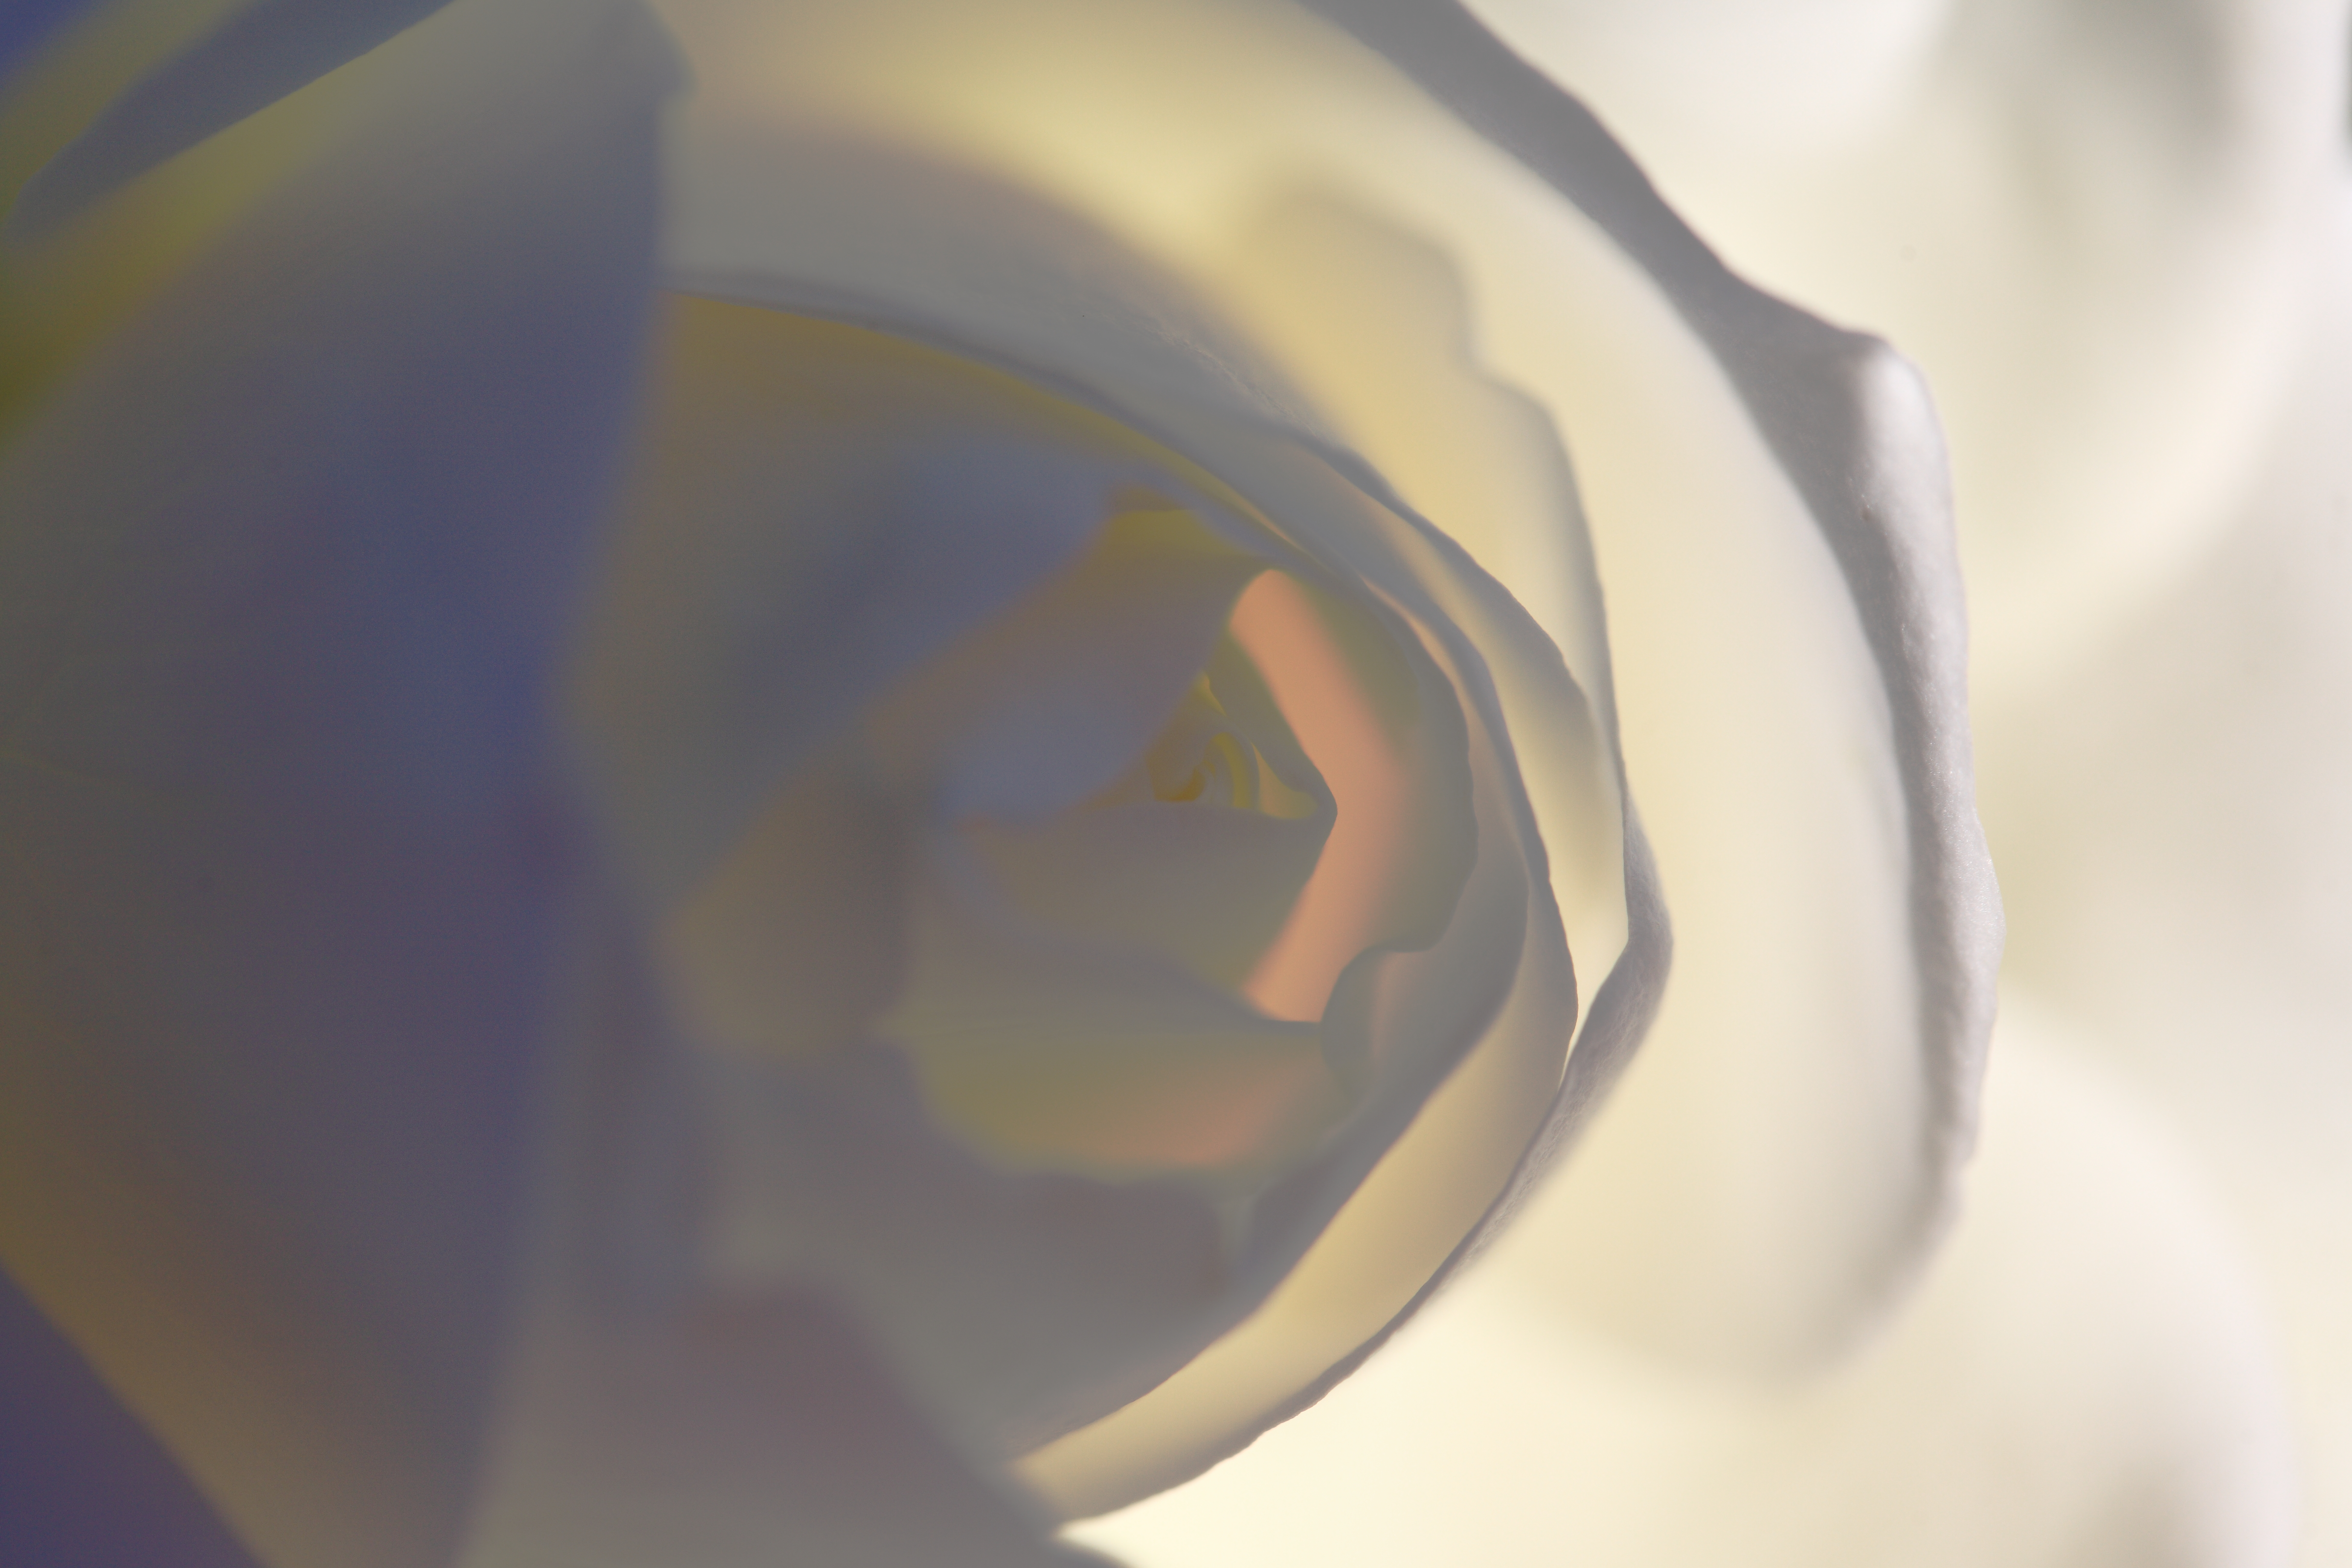
light, white, photography, sunlight, flower, petal, rose, reflection, high, color, blue, yellow, lighting, circle, close up, eye, rosa, 5d, hires, organ, shape, markii, hi, res, resolution, macro photography, computer wallpaper, canonef100mmf28lmacroisusm